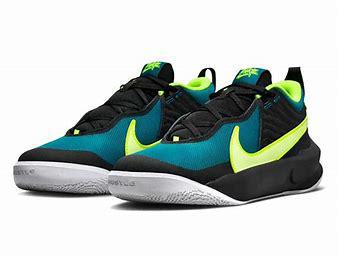
Brand: Nike
Model: Team Hustle D 10